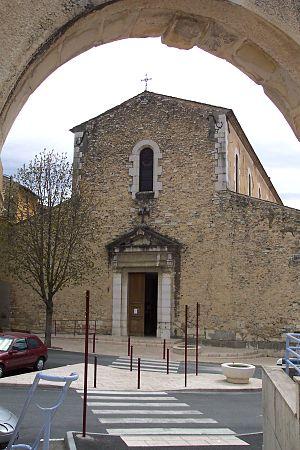
Riez, prononcé localement [ʁiˈjɛs], est une commune française située dans le département des Alpes-de-Haute-Provence en région Provence-Alpes-Côte d'Azur.